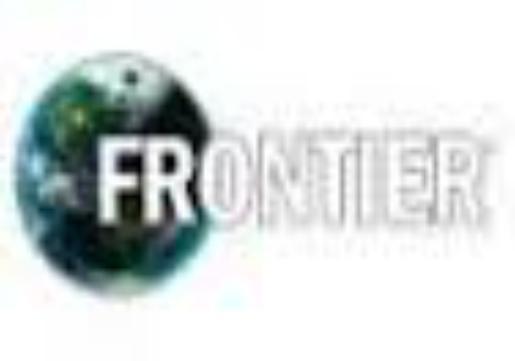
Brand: frontier developments
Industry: Leisure